The Answer's at the End

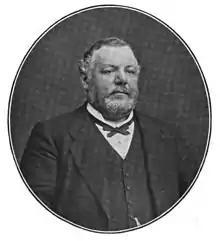
Frank Crisp in 1904. One of the inspirational verses he had carved in stone at Friar Park provided the central theme for Harrison's song.

The song begins in the key of D, before changing key to F for the choruses. In its musical mood, authors Robert Rodriguez and Elliot Huntley liken the released recording to "Isn't It a Pity", which, like "Ballad of Sir Frankie Crisp", was co-produced by Phil Spector and issued on Harrison's 1970 triple album "All Things Must Pass". Harrison biographer Simon Leng describes "The Answer's at the End" as a ballad set to a "mellow, reflective soul mood", like much of its parent album, "Extra Texture (Read All About It)".